Robert Watson (computer scientist)

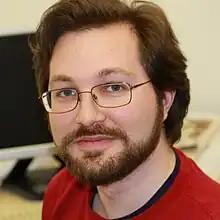
Watson in 2008

Robert Nicholas Maxwell Watson (born 3 May 1977) is a FreeBSD developer, and founder of the TrustedBSD Project. He is currently employed as a Professor of Systems, Security, and Architecture in the Security Research Group at the University of Cambridge Computer Laboratory.